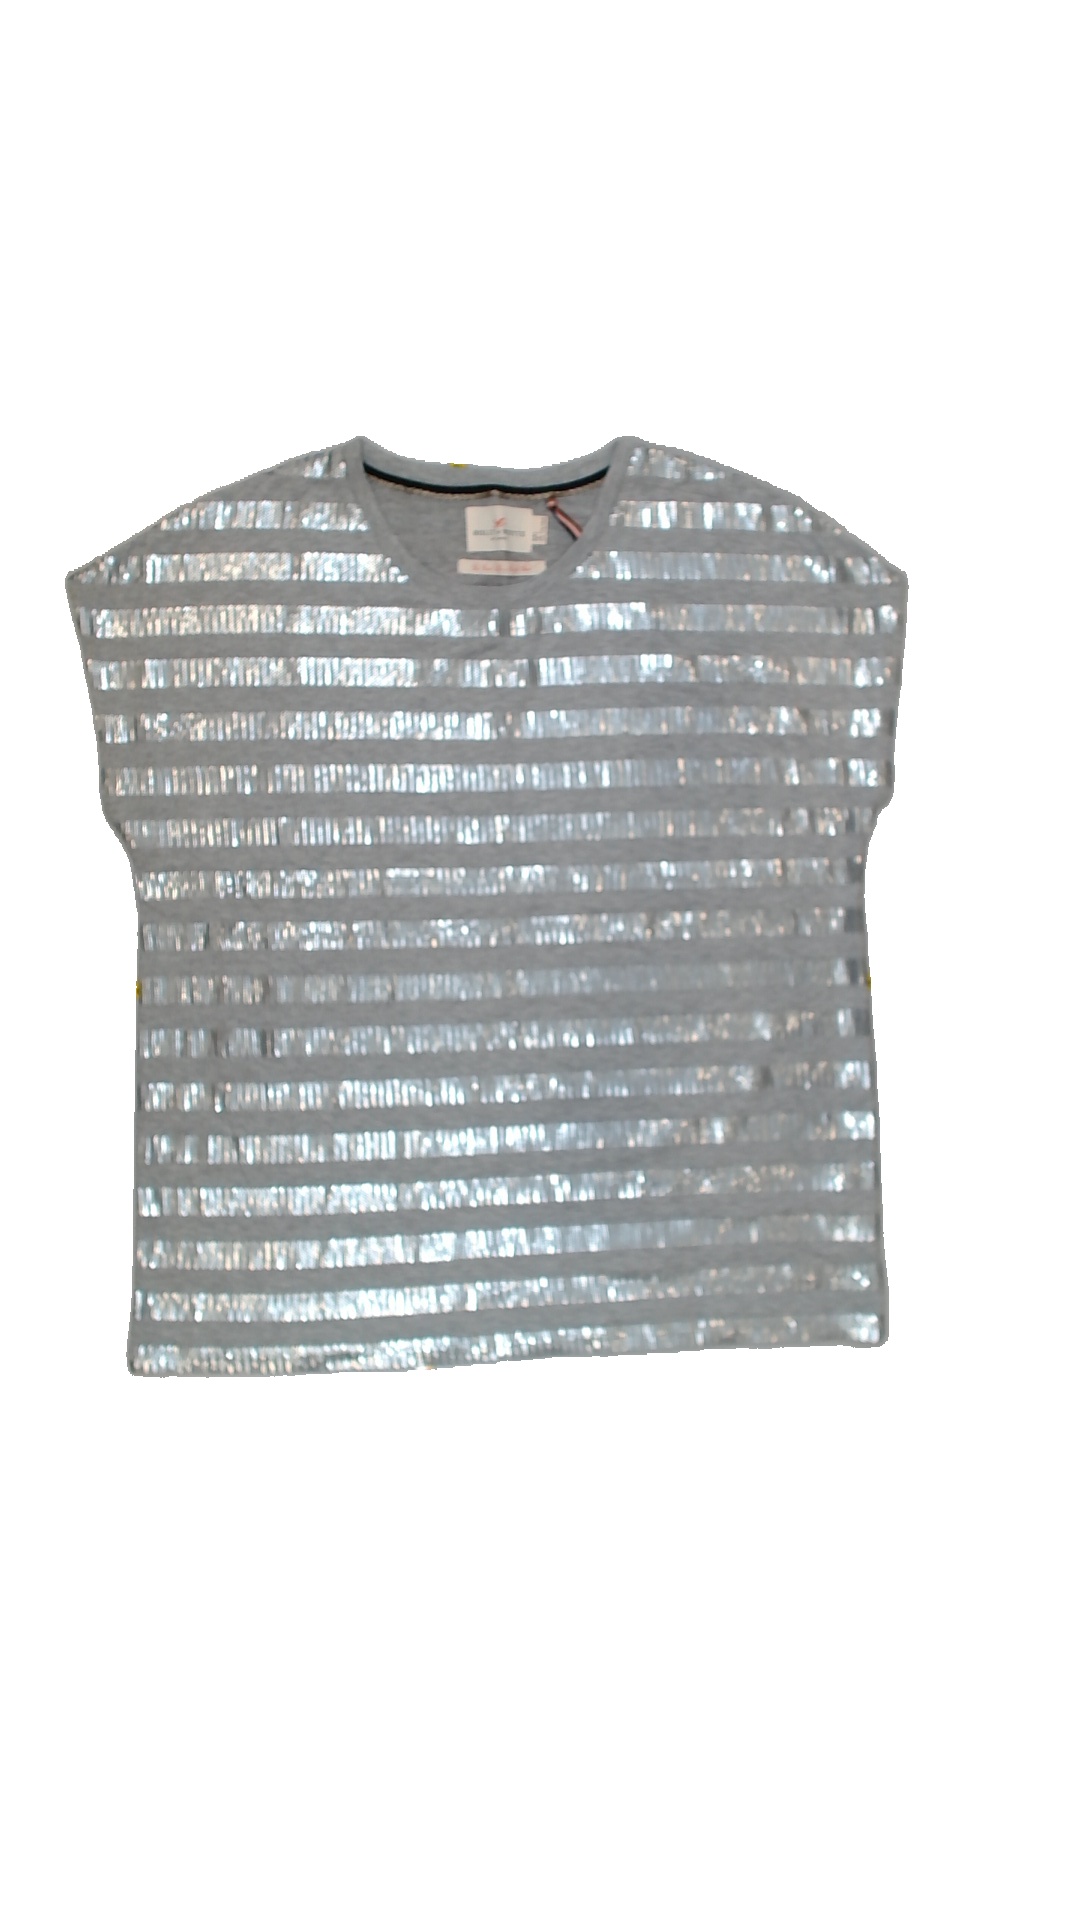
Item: Top (Ladies)
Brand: Holly And Whyte (lindex)
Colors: Grey
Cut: C-collar
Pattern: Striped
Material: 56% polyester, 44% cotton
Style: No trend
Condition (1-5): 5
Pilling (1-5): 5
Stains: No
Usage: Reuse
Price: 50-100